Point-tailed palmcreeper

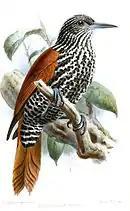
"Berlepschia rikeri" Keulemans 1889

Ridway says of the point-tailed palmcreeper, "This handsome species, of very striking appearance, is entirely different in coloration from any Dendrocolaptine bird with which I am acquainted".